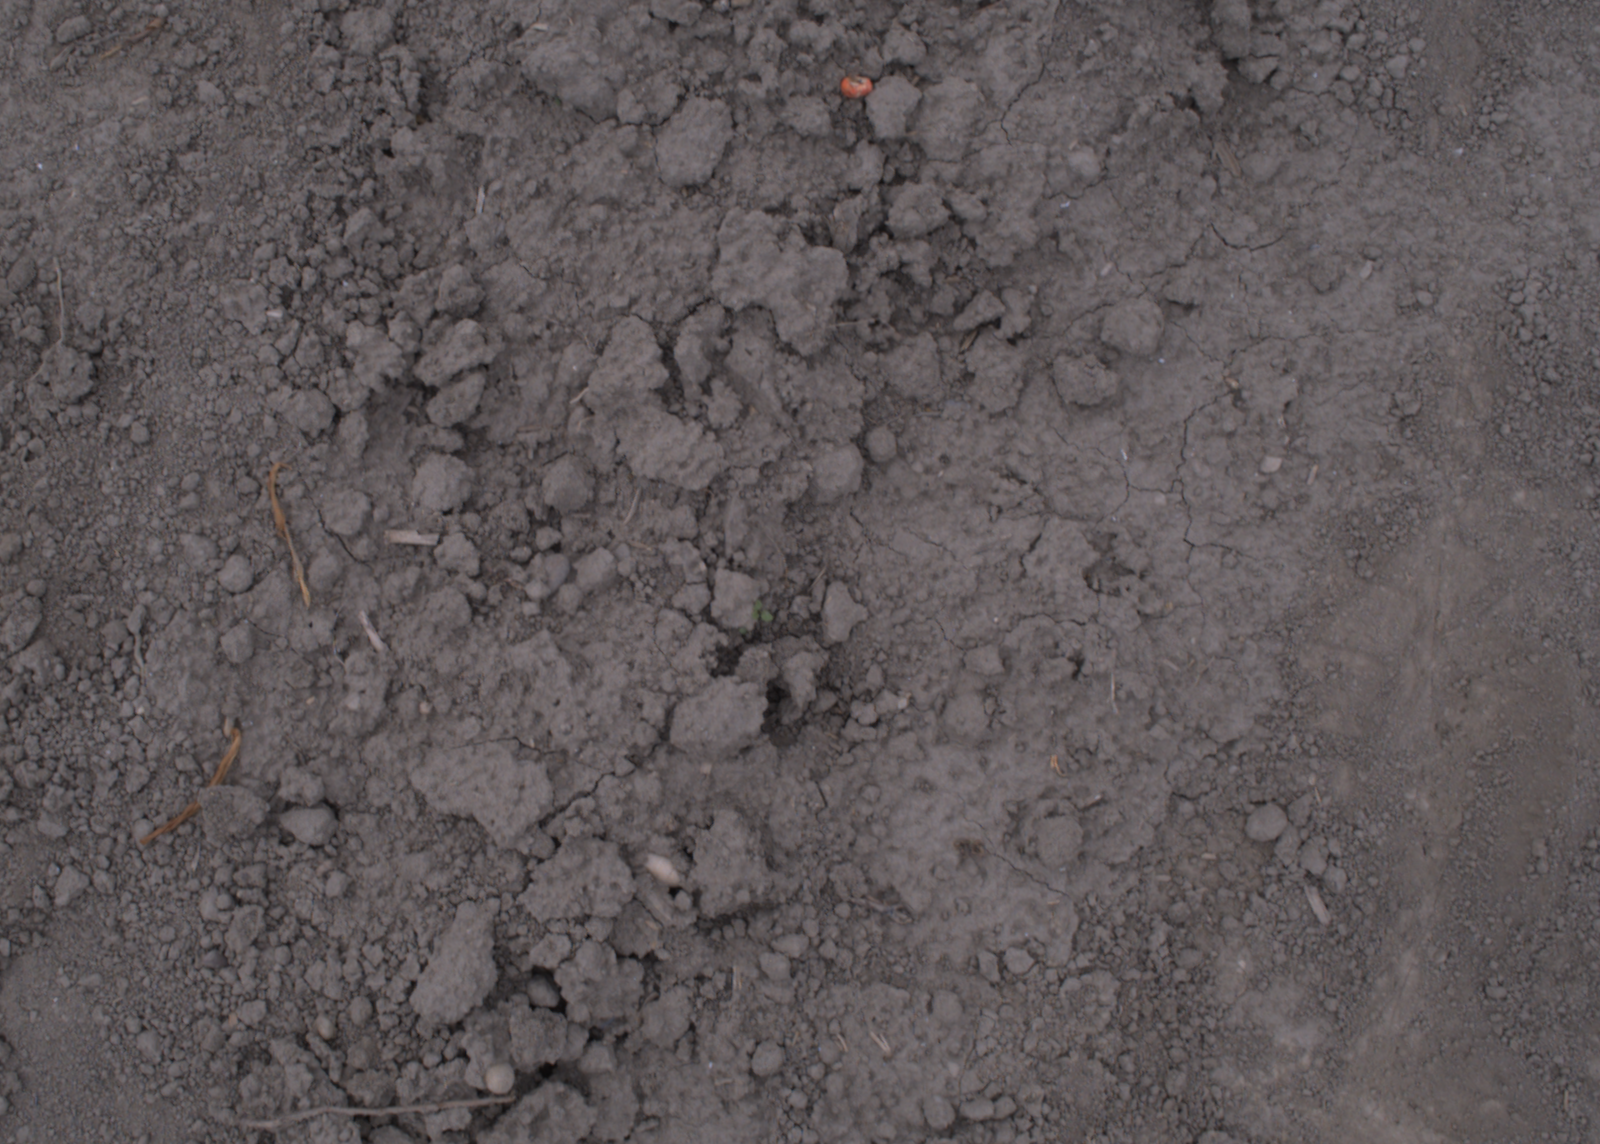
Capture date: 17.08.2020 11:12:55
Weather: cloudy
Wind: light
Seeding date: 21.07.2020
Plant canopy height (mm): 910